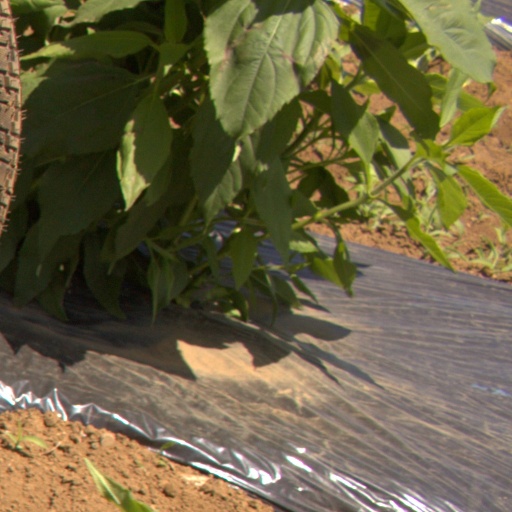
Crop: Jerusalem artichoke